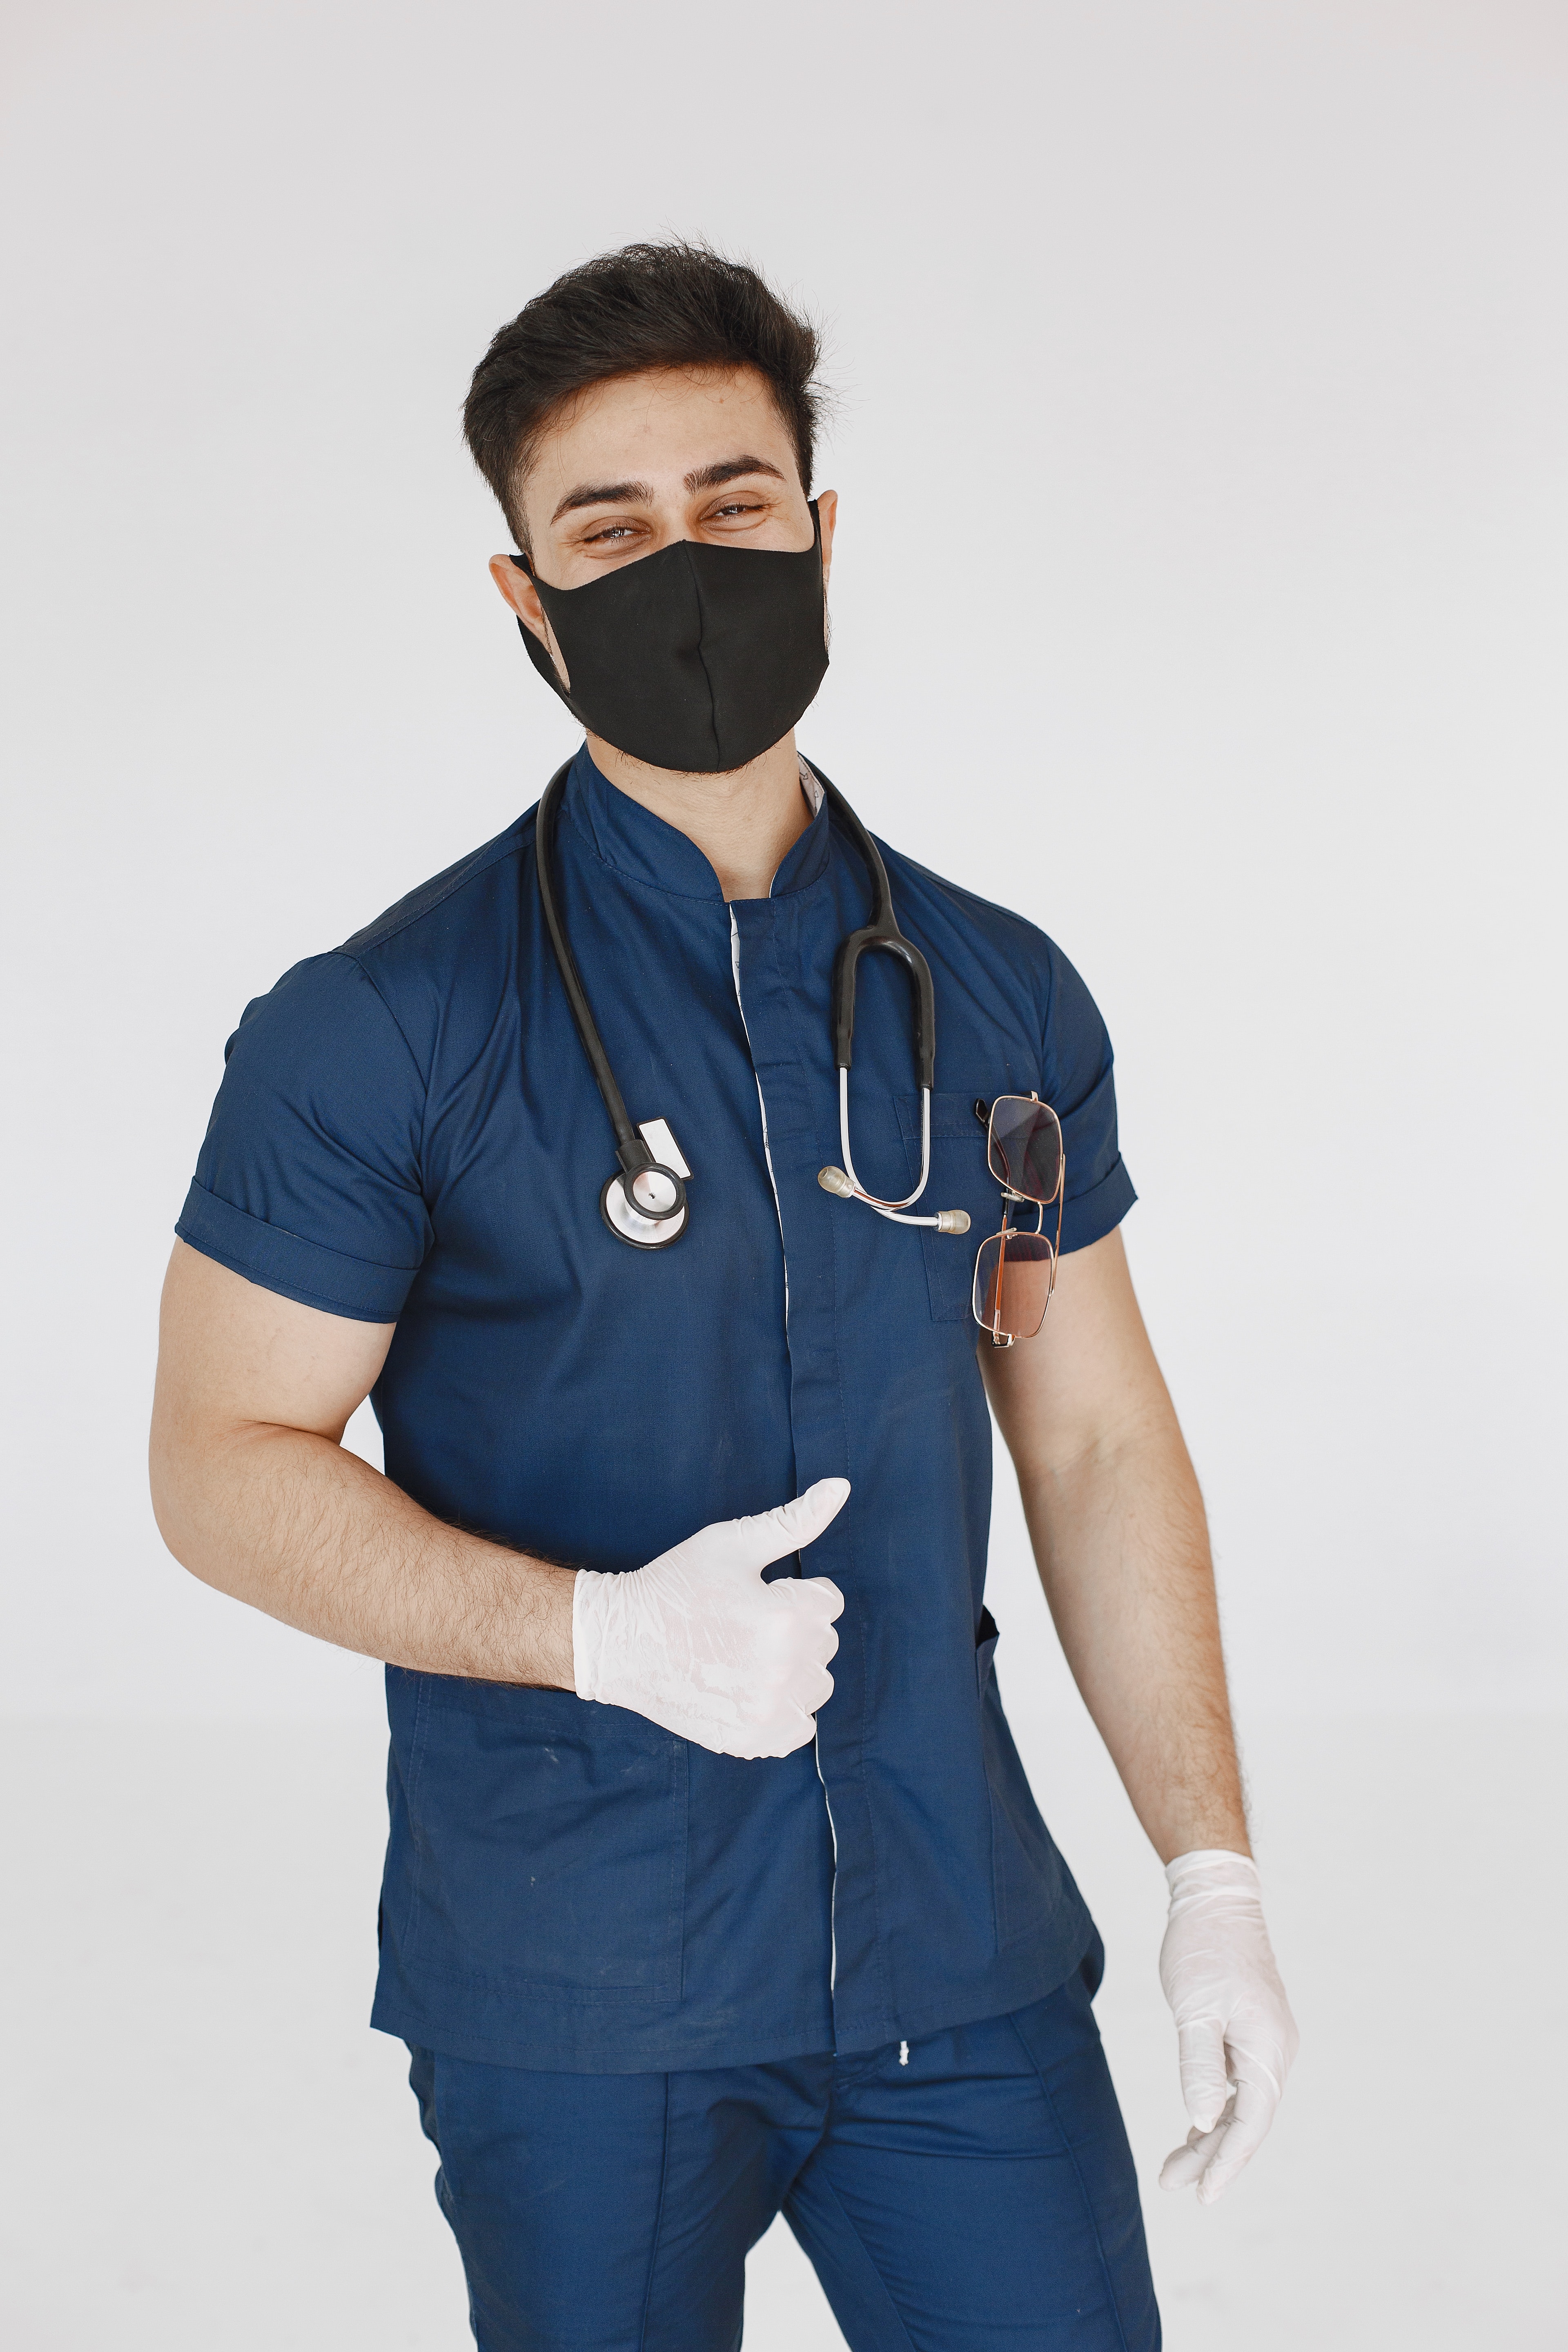
Objects detected:
Mask
Gloves
Gloves